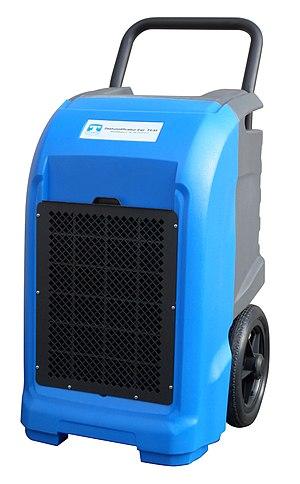
Déshumidificateur d'air pour les chantiers ou les dégâts des eaux, équipé d'une pompe pour évacuer au loin l'eau condensée
Un déshumidificateur d'air est un appareil destiné à réduire le taux d'humidité relative d'une pièce, ou d'un bâtiment. On distingue généralement les déshumidificateurs domestiques des déshumidificateurs industriels. Le séchage de l'air comprimé concerne le sécheur d'air.